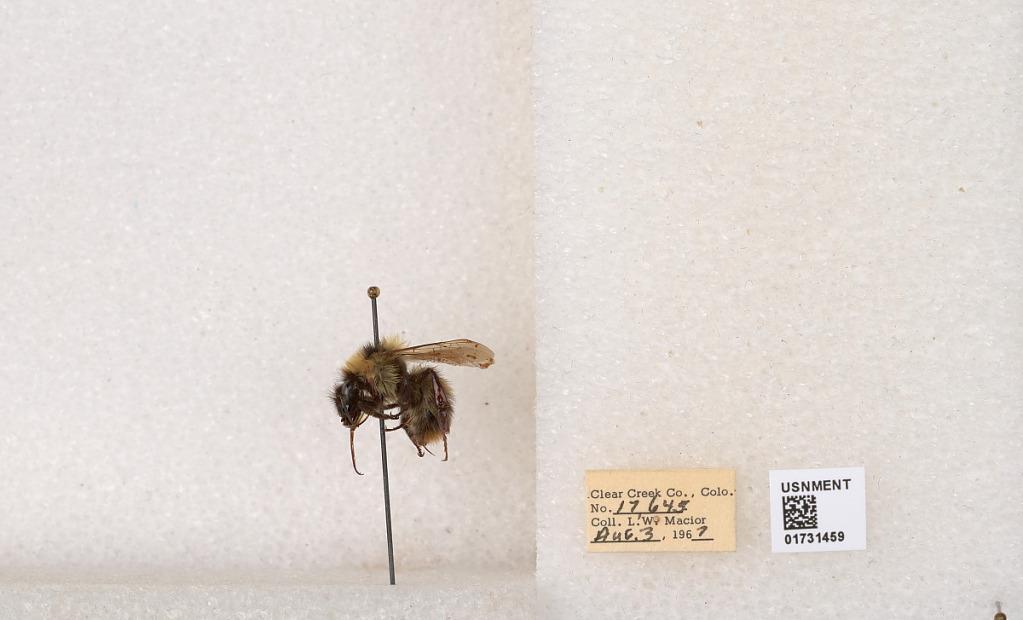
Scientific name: Bombus kirbyellus
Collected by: L. Macior
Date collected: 1967-8-3
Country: United States
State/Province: Colorado
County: Clear Creek
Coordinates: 39.6891, -105.644